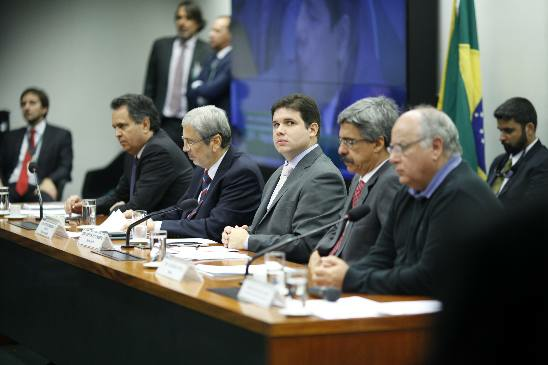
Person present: Yes